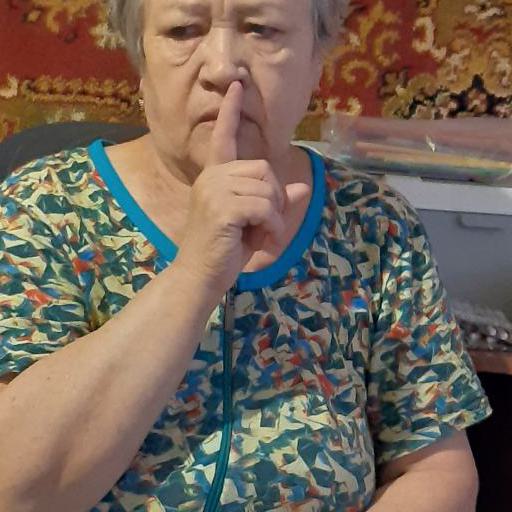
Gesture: mute